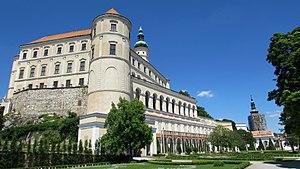
Mikulov est une ville historique du district de Břeclav, dans la région de Moravie-du-Sud, en République tchèque. Sa population s'élevait à 7 359 habitants en 2019.